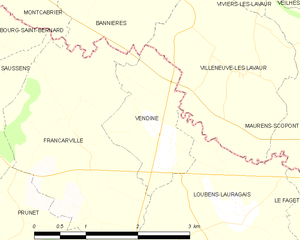
Vendine est une commune française située dans le département de la Haute-Garonne, en région Occitanie.